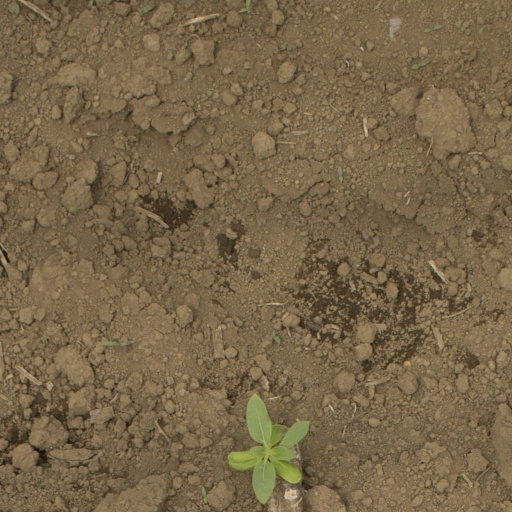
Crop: Jerusalem artichoke